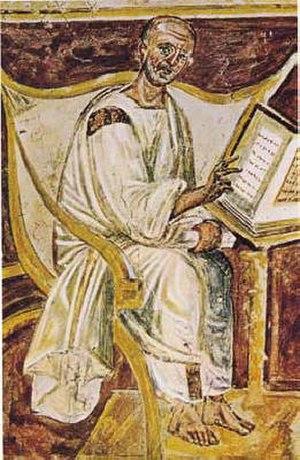
Le Sermon sur la chute de Rome est un roman de Jérôme Ferrari paru le 22 août 2012 aux éditions Actes Sud. Il obtient le prix Goncourt 2012.
L’histoire de la civilisation en Occident est l’étude des faits qui ont constitué l’identité de l'homme occidental. Elle s'inscrit dans une approche culturelle, celle de l'histoire des mentalités, selon l'analyse de la troisième génération de l'école des Annales, parfois appelée Nouvelle Histoire.
Le christianisme en Afrique eut une grande influence dans les premiers siècles de notre ère.
« Jamais sans doute dans l’histoire […] le thème du progrès n’a à ce point interrogé l’humanité dans son ensemble et l’humanité propre à chaque individu. »
Le bonheur est un état ressenti comme agréable, équilibré et durable par quiconque estime être parvenu à la satisfaction de ses aspirations et désirs et éprouve alors un sentiment de plénitude et de sérénité.
L'Académie catholique de France a d'abord été envisagée entre fin 2007 et début 2008 par un groupe d’universitaires. Le 11 juillet 2008 se tint une première rencontre qui réunit des personnalités issues de revues, d'associations et de facultés. Le 13 octobre 2008 s'est réuni un comité restreint au Collège des Bernardins à Paris qui décida de l'appellation définitive « Académie catholique de France » et de son siège social à cette adresse. En janvier 2009, le nouveau bureau constitué du prêtre et philosophe Philippe Capelle-Dumont, du professeur de médecine immunologiste Edgardo D. Carosella et du Père Jean-Robert Armogathe ainsi que du professeur et philosophe Pierre Manent organisèrent une première réunion au cours de laquelle furent adoptés les statuts et le règlement intérieur. En mars 2009 se tint la première réunion du « conseil scientifique » et l'élection des premiers membres du « corps académique ». Inspirée de l’Académie catholique de Mayence, en Allemagne, l’Académie catholique de France est composée de 70 clercs et de laïcs. Le « corps académique » compte 84 % de laïcs.
Pour les Pères, les docteurs et les théologiens de référence de l'Église catholique latine, les actes homosexuels constituent des péchés graves car ils sont considérés comme étant contraires à la nature et à la droite raison. Ces actes sont condamnés par Dieu, et excluent du Royaume du Christ.
L'histoire de l'Afrique commence avec l'apparition de l'espèce humaine dans la corne de l'Afrique, il y a environ 2,5 millions d'années. Le continent est considéré comme le berceau de l'humanité, à partir duquel, il y a 200 000 ans environ, l'homme moderne s'est étendu sur le reste du globe. Vers la fin de la Préhistoire, le Sahara, qui était alors formé de grands lacs, devint aride et « coupa » l'Afrique en deux, conduisant à des évolutions historiques distinctes mais non totalement indépendantes entre le nord et le sud, toujours reliés par divers corridors commerciaux passant par des réseaux d'oasis et parfois même unifiés sous une même puissance, comme celle des premiers Almoravides ou de l'Empire chérifien.
Un évêque est celui qui a autorité sur une Église chrétienne particulière ou un diocèse. Sous des formes et des modalités très différentes, la fonction épiscopale existe, à l'origine, depuis les débuts de l'Église catholique, ainsi que dans l'Église orthodoxe. Elle existe aussi dans la communion anglicane et dans certaines Églises protestantes.
En philosophie, la notion d'inconscient est un concept dont l'usage semble remonter à l'Antiquité et qui peut être entendu en un sens ontologique, comme ce qui dans l'esprit est dépourvu de conscience, ou en un sens gnoséologique, comme ce qui reste inaccessible à la conscience réflexive ou à l'introspection.
Le déterminisme historique est un concept de la philosophie de l'histoire reposant sur le déterminisme qui place le principe de causalité d'un évènement avant celui-ci, contrairement au finalisme qui le place après, ou au volontarisme qui le place dans l'action volontaire consciente.